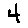
Label: 4